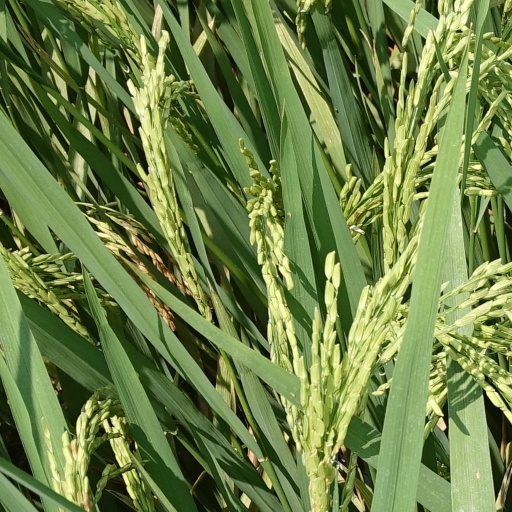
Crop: rice